Chango (company)

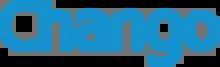
Logo of Chango, Inc.

Chango, Inc. was a Canadian-based, online marketing company founded in 2008, focusing on search retargeting and programmatic marketing. It was acquired by Rubicon Project in 2015 for $122 million, but it was shut down in 2017.